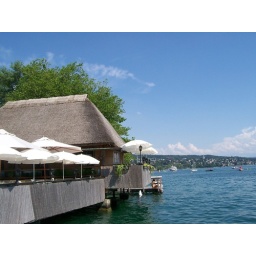
Last remaining thatched roof building in Zurich. Great restaurant.